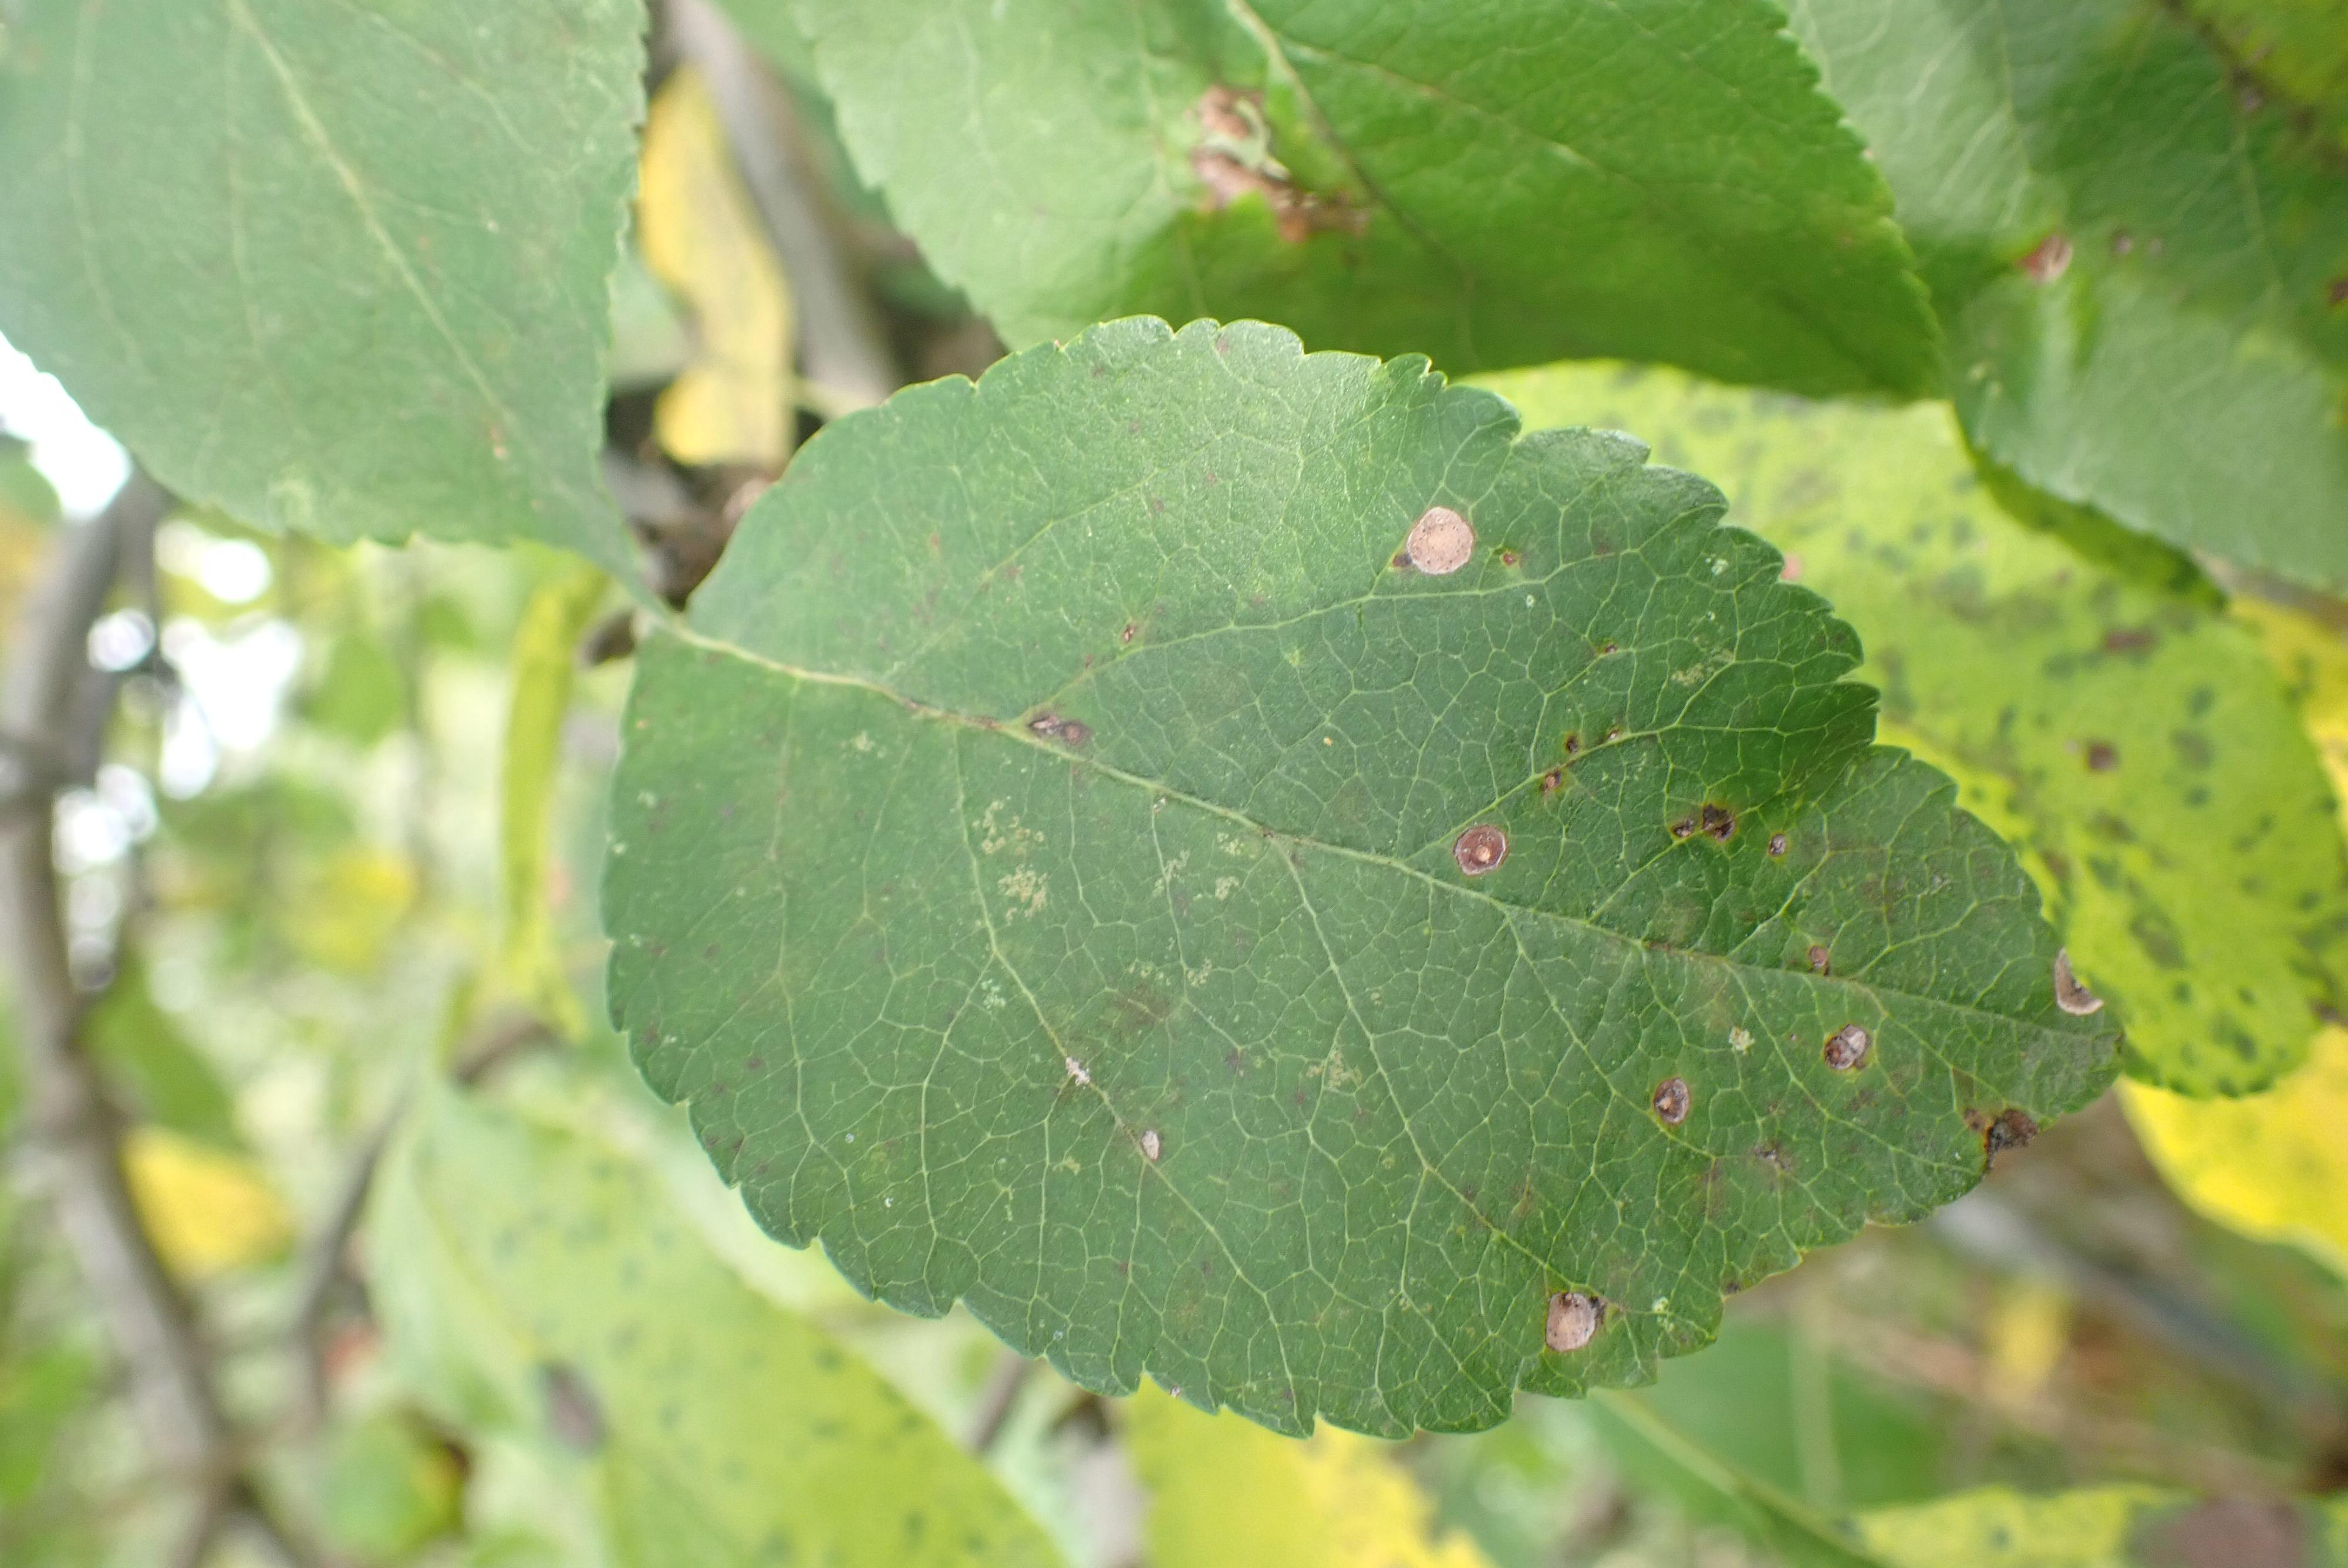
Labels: complex